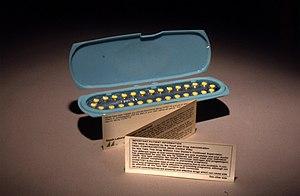
La loi Neuwirth est une loi française adoptée par l'Assemblée nationale et le Sénat le 19 décembre 1967 qui autorise l’usage des contraceptifs, et notamment la contraception orale. Nommée d'après Lucien Neuwirth, le député gaulliste qui la proposa, cette loi vient abroger celle du 31 juillet 1920 qui interdisait non seulement toute contraception, mais jusqu'à l'information sur les moyens contraceptifs. Promulguée le 28 décembre 1967, la loi n'est pleinement appliquée qu'à partir de 1972 à cause de multiples freinages de l'administration.